BMW GS

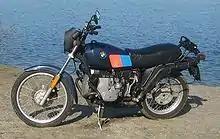
Black BMW R80G/S parked in front of a lake

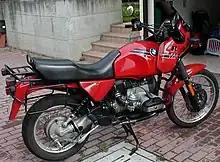
Red BMW R80GS parked on a driveway with some steps and an open garage door in the background

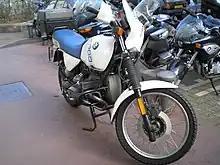
White BMW R100GS parked in front of some other motorcycles

The first shaft driven GS model was the R80G/S with a 797.5 cc air-cooled, flat-twin boxer engine. The BMW 247 engine, which was also fitted to many other bikes in the BMW range, is known as an airhead, because it relies on airflow across the cylinder heads and cylinder 'barrels' to provide most of the cooling for the engine. The most valued version was the R80G/S-PD "Paris-Dakar" model featuring a larger tank, which was launched in celebration of the R80G/S wins in the Paris Dakar Rally. In certain markets, a 649.6 cc R65GS version was also available. These early machines used a combined rear suspension and drive swingarm called a Monolever.